Militia

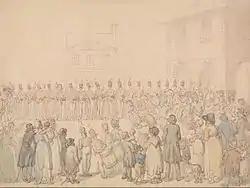
A review of the Northampton Militia. Formed in 1763, its men were selected by ballot to serve for a period of time.

As successful English settlement of North America began to take place in 1607 in the face of the hostile intentions of the powerful Spanish, and of the native populations, it became immediately necessary to raise militia amongst the settlers. The militia in Jamestown saw constant action against the Powhatan Federation and other native polities. In the Virginia Company's other outpost, Bermuda, fortification began immediately in 1612. A Spanish attack in 1614 was repulsed by two shots fired from the incomplete Castle Islands Fortifications manned by Bermudian Militiamen. In the Nineteenth century, "Fortress Bermuda" would become Britain's "Gibraltar of the West", heavily fortified by a Regular Army garrison to protect the Royal Navy's headquarters and dockyard in the Western Atlantic.